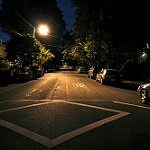
Label: street